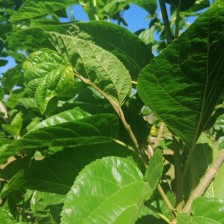
Variety: BlackAustralia